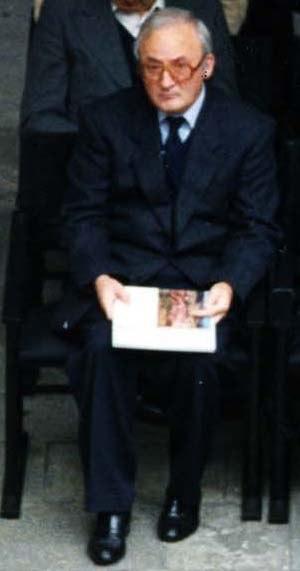
Juan Maria Lekuona ou Juan Mari Lekuona Berasategi, connu aussi sous le pseudonyme « Oyanburu », né le 11 novembre 1927 à Oiartzun et mort le 5 décembre 2005 à Saint-Sébastien, est un poète, prêtre et académicien basque espagnol de langue basque et espagnole.